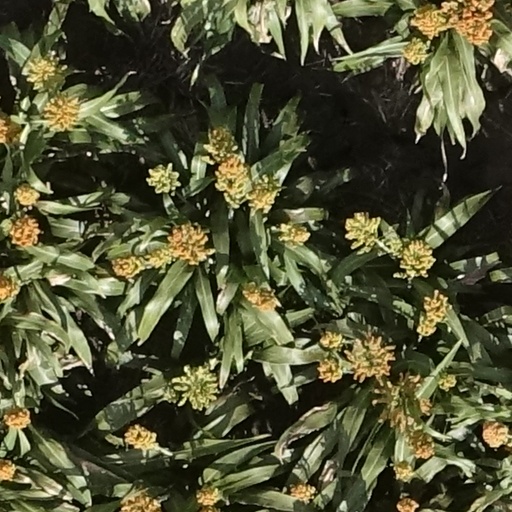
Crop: sorghum